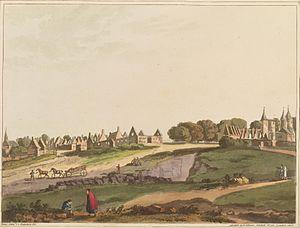
La bataille de Wavre opposa trois corps d'armée de l'Empire français commandés par le maréchal Grouchy à une arrière-garde prussienne sous les ordres de Johann von Thielmann les 18 et 19 juin 1815. Bien que les Prussiens aient finalement été repoussés par les Français, ils résistèrent assez longtemps pour permettre à la principale armée prussienne, commandée par Blücher, d'aller secourir les forces de Wellington et ainsi triompher contre Napoléon Iᵉʳ, lors de la bataille de Waterloo.